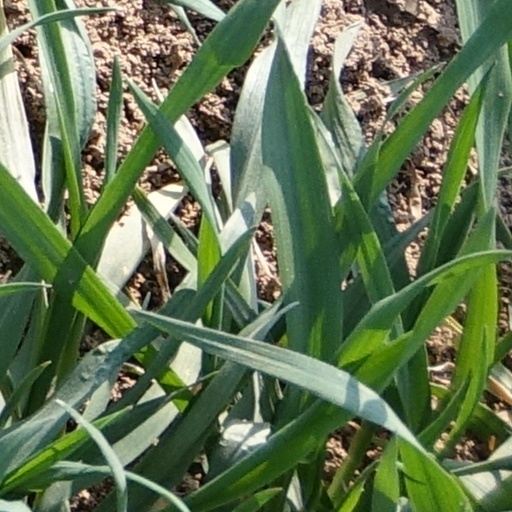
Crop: wheat